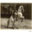
Label: horse